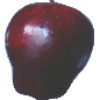
Label: red_delicious_apple